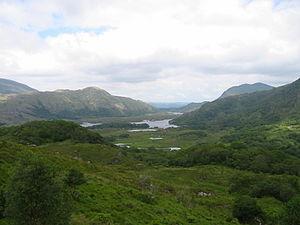
Killarney est une ville du comté de Kerry, située dans le Sud-Ouest de l'Irlande, qui compte environ 15 000 habitants.
Le comté de Kerry, aussi appelé The Kingdom, est un comté situé dans le Sud-Ouest de l'Irlande, entre le fleuve Shannon au nord et l'océan Atlantique à l'ouest. Il est délimité à l'est par le comté de Limerick et au sud à celui de Cork. Son nom vient de l'irlandais Chiarraí, qui signifie « gens de Ciar », en référence à une tribu celtique qui vivait dans cette région.
L'Anneau du Kerry est un circuit touristique du comté de Kerry, au sud-ouest de l'Irlande, qui fait le tour de la péninsule d'Iveragh.